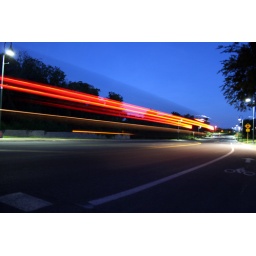
a bike lane by mission road